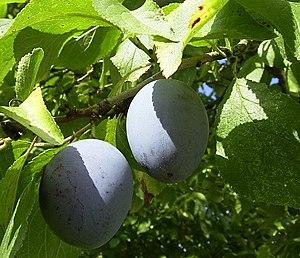
Le prunier de Damas est un cultivar de prunier.